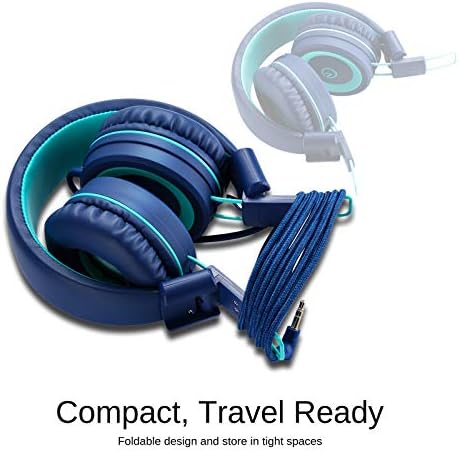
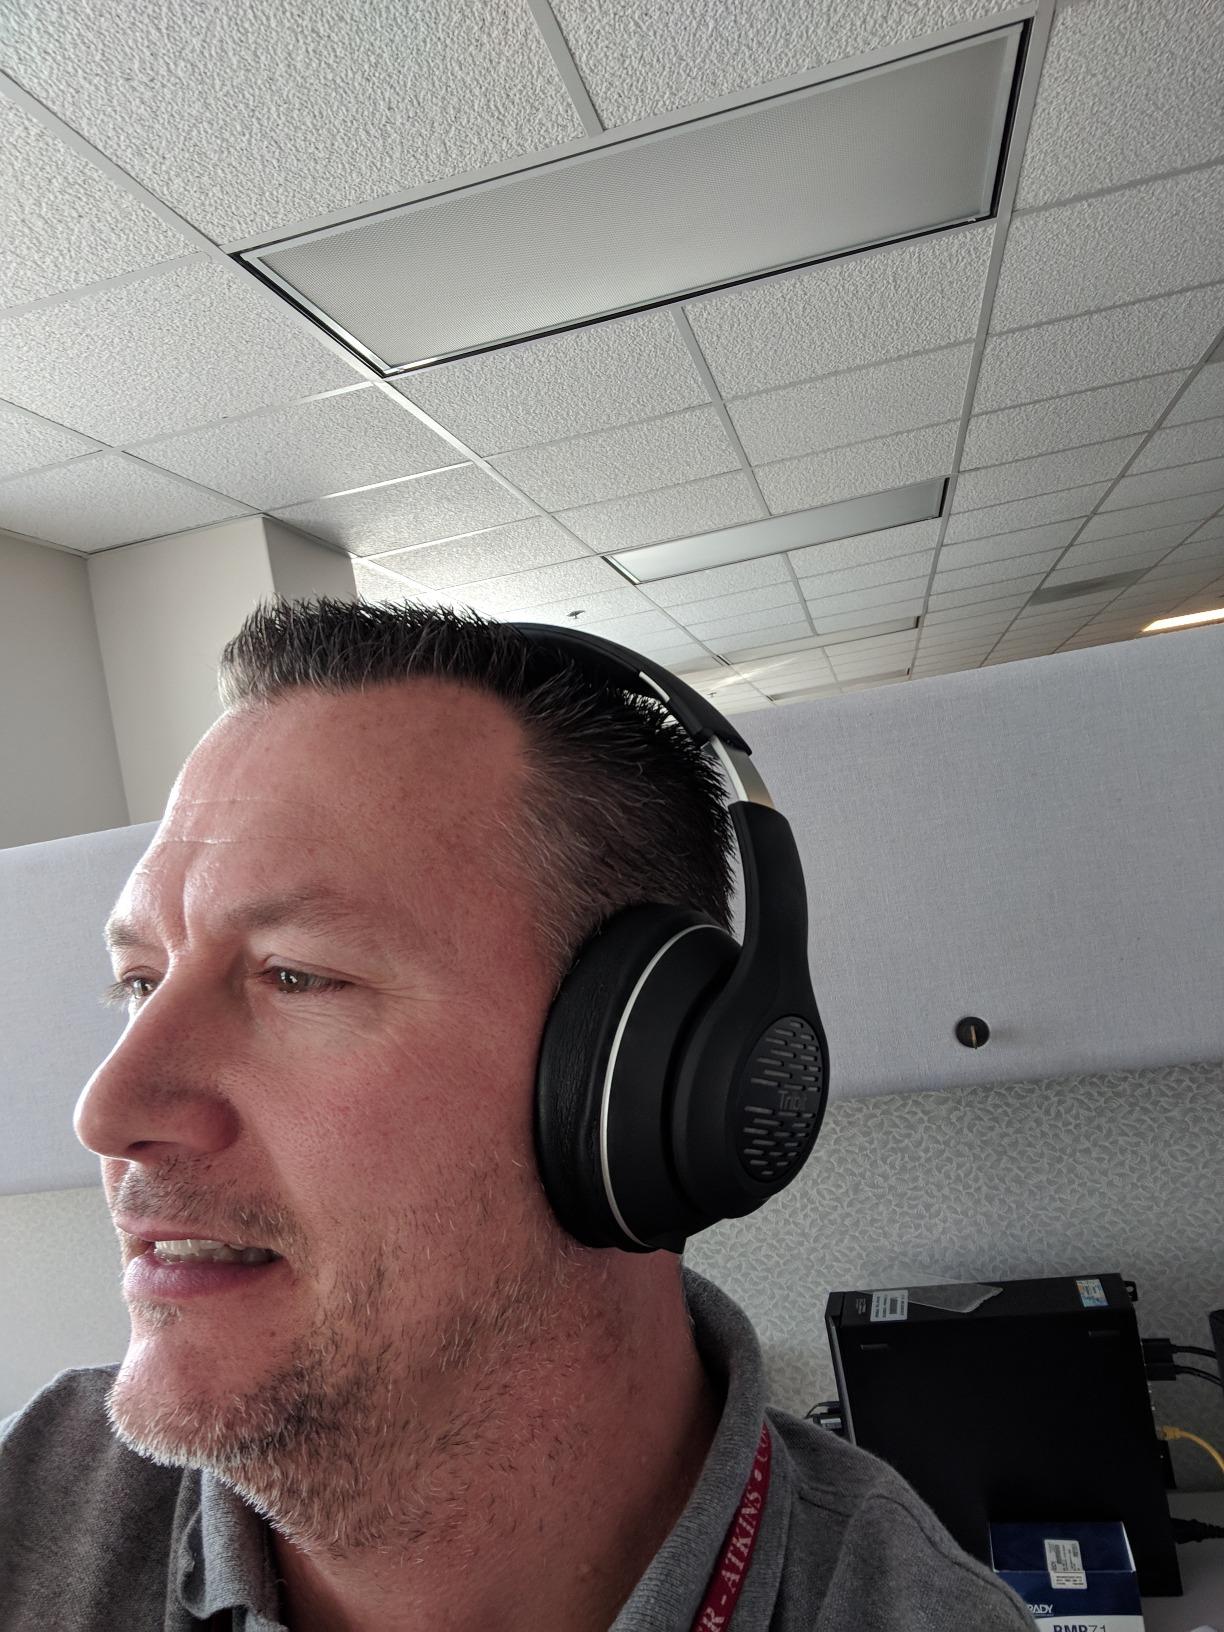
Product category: headphones
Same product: no